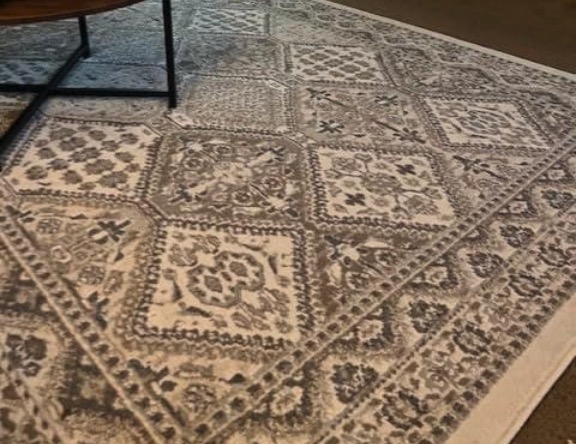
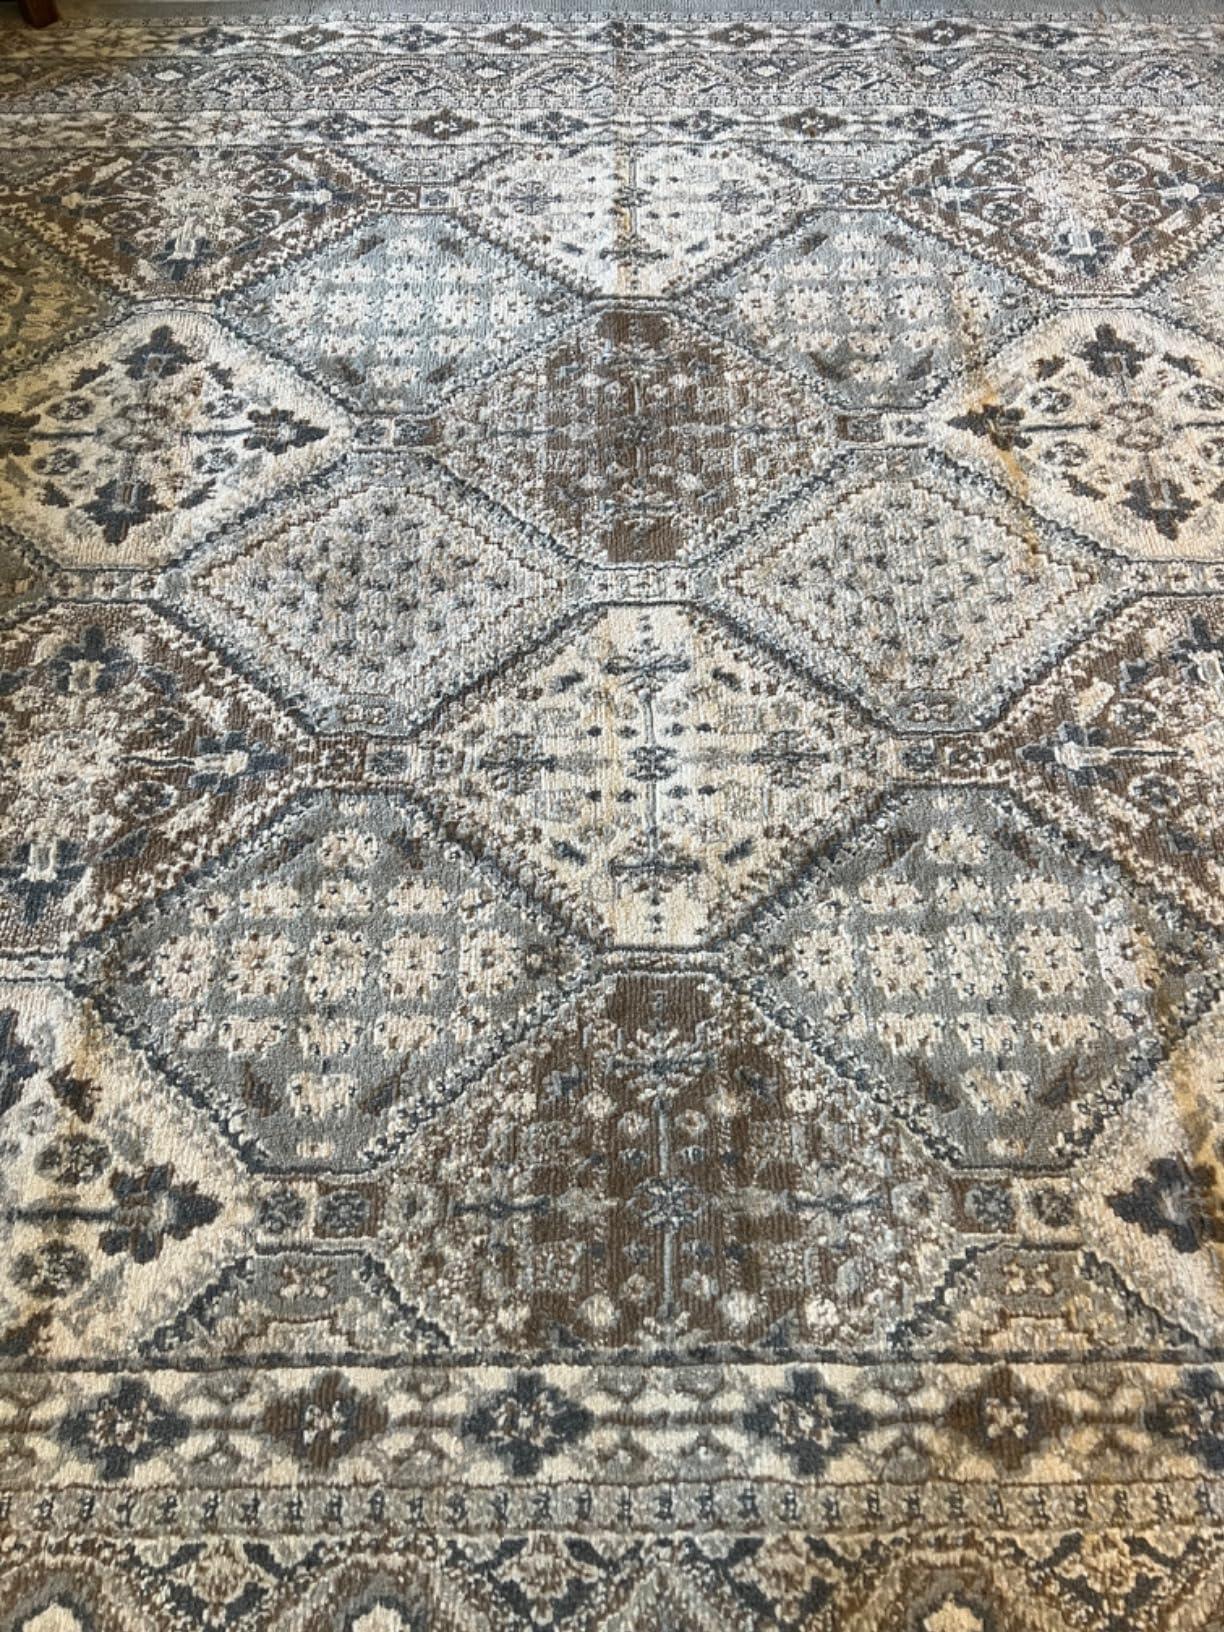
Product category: misc
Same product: yes